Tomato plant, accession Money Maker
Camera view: bottom (45 deg); turntable rotation: 0 degrees
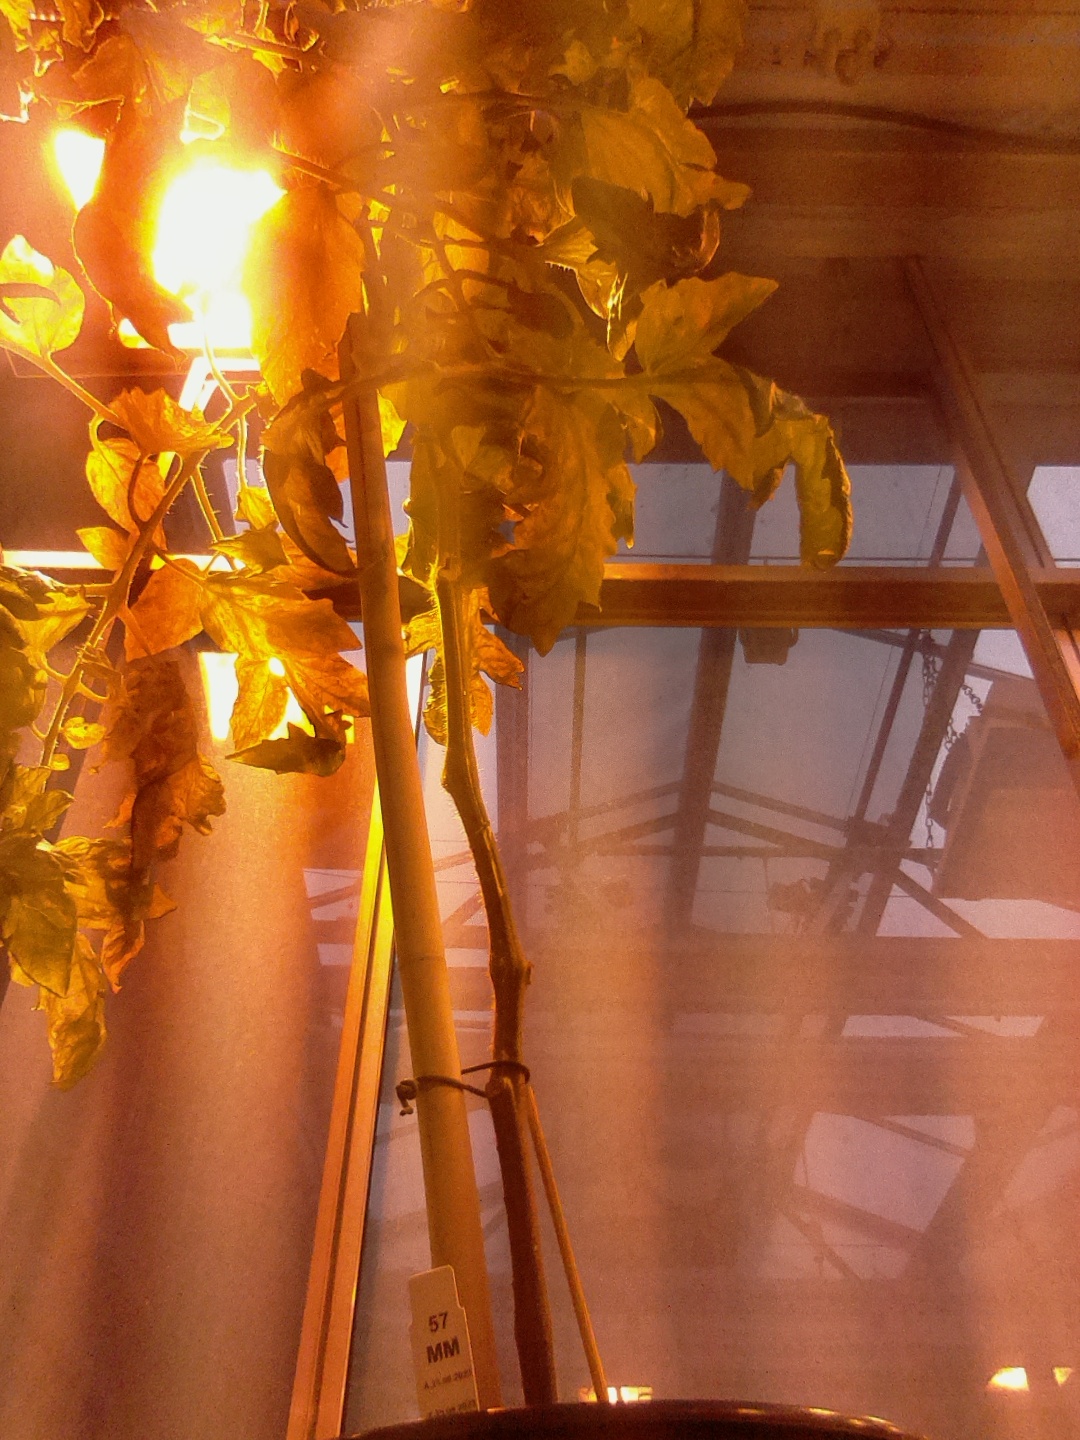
BBCH growth stage 78: 80% -90% of final fruit size